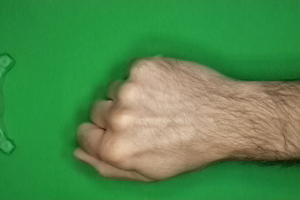
Label: rock